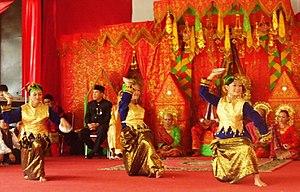
Formellement, un spineur est un élément d'un espace de représentation pour le groupe spinoriel. Concrètement, il s'agit d'un élément d'un certain espace vectoriel complexe associé à l'espace de référence, typiquement l'espace euclidien ordinaire, et sur lequel les rotations agissent de façon spécifique. Ainsi, par une rotation d'angle variant progressivement de 0 à 360 degrés on revient d'un vecteur de l'espace euclidien à ce même vecteur ; en revanche, pour un spineur, effectuer une telle avancée de 360 degrés transforme le spineur en son opposé. Il faut poursuivre jusqu'à 720 degrés pour qu'un spineur retrouve ses coordonnées initiales.